Macquarie University

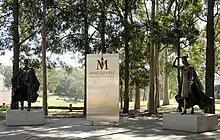
Life-size bronze statue of Graduates outside Macquarie University by sculptor Linda Klarfeld

Macquarie University is served by Macquarie University railway station on the Sydney Metro Northwest. Macquarie is Australia's only university with a railway station on campus.